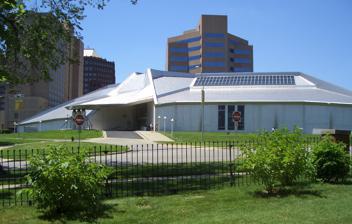
Building: Kemper Museum of Contemporary Art
Country: United States of America
Year built: 1994
Art museum in Missouri, United States Kemper Museum of Contemporary Art Established 1994 ( 1994 ) Location 4420 Warwick Boulevard, Kansas City, Missouri , United States Coordinates 39°2′47″N 94°35′7″W / 39.04639°N 94.58528°W / 39.04639; -94.58528 Type Art museum Website www .kemperart .org Kemper Museum of Contemporary Art opened in 1994 in Kansas City, Missouri . With a $5 million annual budget and approximately 75,000 visitors each year, it is Missouri's first and largest contemporary museum. Founders The core of the museum 's permanent collection is the Bebe and R. Crosby Kemper Jr. Collection, a gift of the museum's founders. In May 2013, both Kempers stepped down from museum board of trustees, with their daughter, Mary Kemper Wolf, becoming the  chairman of the board. R. Crosby Kemper Jr. died in 2014. Collection Some of the Kemper's collection, 2005 The Kemper Museum permanent collection includes more than 1,400 works created after the 1913 Armory Show to works by present-day artists . Artists in the permanent collection include Jackson Pollock , Willem de Kooning , Robert Motherwell , Robert Rauschenberg , Jasper Johns , Jim Dine , Tom Otterness , Helen Frankenthaler , David Hockney , Bruce Nauman , William Wegman , Nancy Graves , Dale Chihuly , Arthur Dove , Louise Bourgeois , Andrew Wyeth , Fairfield Porter , Georgia O'Keeffe , Frank Stella , Lesley Dill , Romare Bearden , Christian Boltanski , Robert Mapplethorpe , Garry Winogrand , Barbara Grad , Kojo Griffin , Jim Hodges , Wayne Thiebaud , Peter Anton , Hung Liu , Marcus Jansen , and Stephen Scott Young . In 2000, the museum received 15 works by artists including the photographer Nan Goldin from the collection of Peter Norton . Along with the collection, the museum also maintains a schedule of self-organized and traveling exhibitions. Each year, the museum presents 10–12 special exhibitions in its galleries. The museum opened in 1994 with an exhibition of rare early series of 28 watercolors by Georgia O'Keeffe, known as the "Canyon Suite" (1916–1918), that had never been shown publicly as a group. In 1999, the paintings' authenticity was challenged because the paper used for some of them could not have been obtained in the United States from 1916 to 1918, when O'Keeffe taught art at West Texas State Normal College in Canyon. The National Gallery of Art subsequently excluded the "Canyon Suite" from O'Keeffe's catalogue raisonne, and Gerald Peters Gallery refunded the $5 million that the Kemper Museum paid for them. Architecture Kemper Museum’s 23,200-square-foot concrete, steel, and glass building, constructed from 1992 to 1994 at a cost of $6.6 million, was designed by architect Gunnar Birkerts . The structure has a large central atrium under an articulated skylight. Two wings extend from either side of the atrium. The main gallery hosts three major exhibitions each year. Side galleries present works from the permanent collection in rotation. Works of art are always on view in the atrium and the corridors of each wing. San Francisco Chronicle noted that Birkerts “used concrete, glass and steel in ways that seemed to flow, almost as if shaped by hand”. Cafe Café Sebastienne combines the worlds of contemporary art and contemporary cuisine in the heart of the museum. The dining area features 110 paintings collectively known as "The History of Art" by renowned African-American artist Frederick J. Brown . The restaurant was named after his daughter, Sebastienne Nicole Brown. References